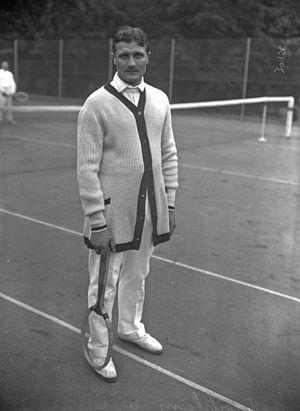
O. Froitzheim [portrait du joueur de tennis à l'occasion des championnats du monde de tennis sur terre battue]
Otto Froitzheim, né à Strasbourg le 24 avril 1884 et décédé le 27 octobre 1962 à Aix-la-Chapelle, est un joueur de tennis allemand.